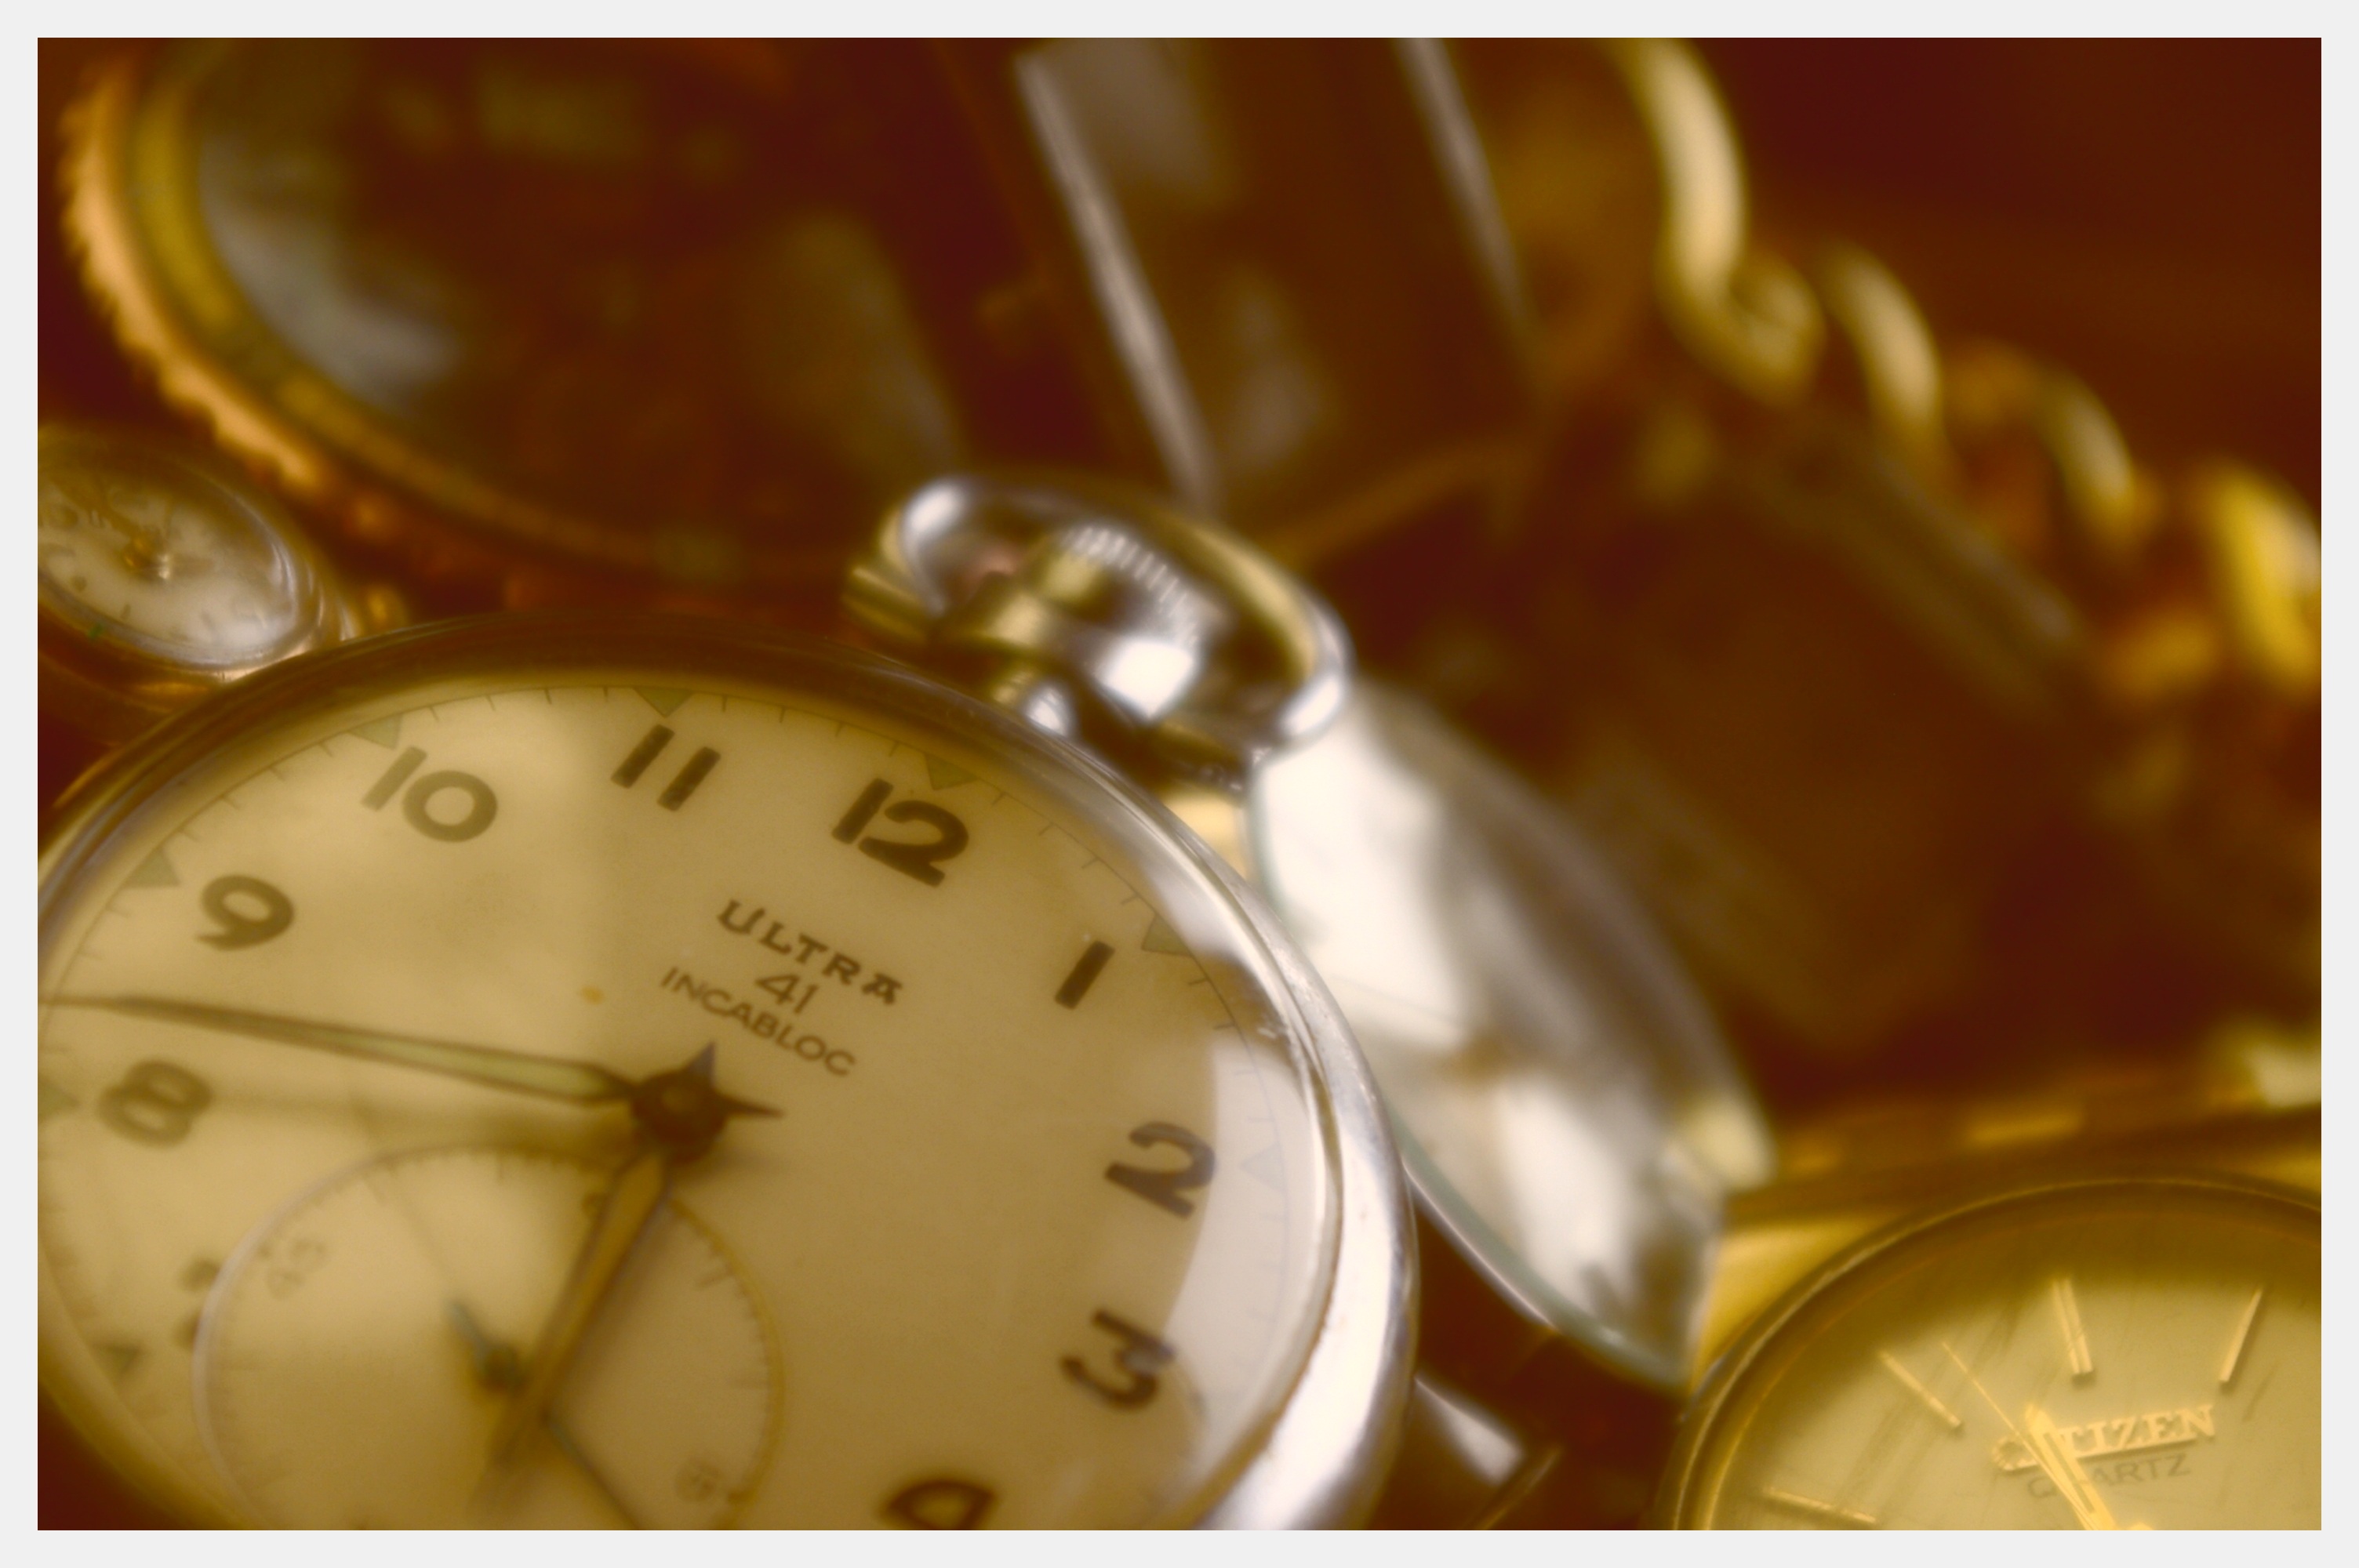
watch, hand, vintage, clock, metal, jewellery, gold, locket, fashion accessory, the time